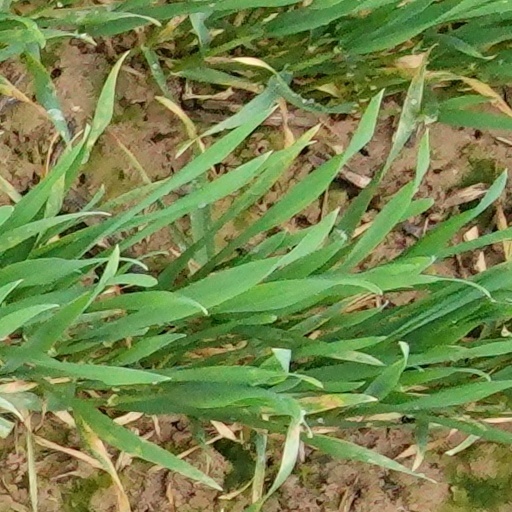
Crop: wheat